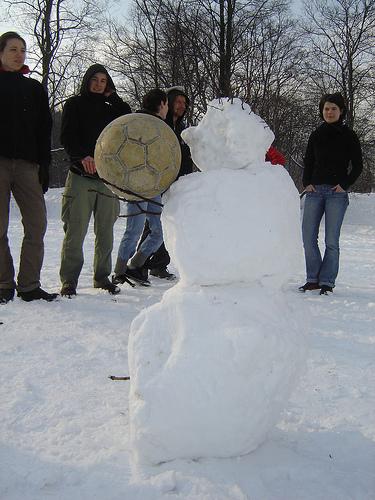
Weather: snow or frosty